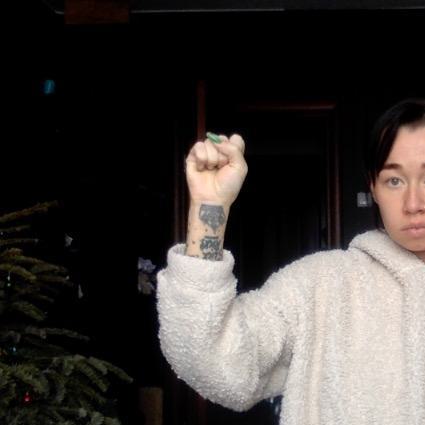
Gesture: fist